August Weenaas

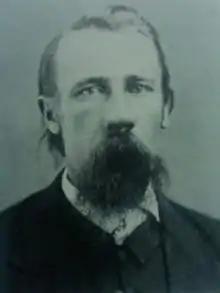

August Weenaas (1835–1924) was a Norwegian American Lutheran minister and educator. He was the founding president of Augsburg University.